Profitis Ilias (Rhodes)

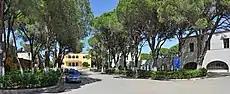
Eleousa (Profitis Ilias-Campochiaro

8 km from the hotel Elaphos is the village of Eleousa founded as Profitis Ilias-Campochiaro. During their occupation of Rhodes the Italians built four agricultural villages that were to be populated by Italian settlers. Three of them stood not far from the coast: San Benedetto (Kolymbia), San Marco (near Kattavia) and Peveragno (Kato Kalamata). Profitis Ilias-Campochiaro lay more inland. The settlers each received a house and a plot of land. Those at the montane Profitis Ilias-Campochiaro came from the Trentino-Alto Adige /Südtirol.